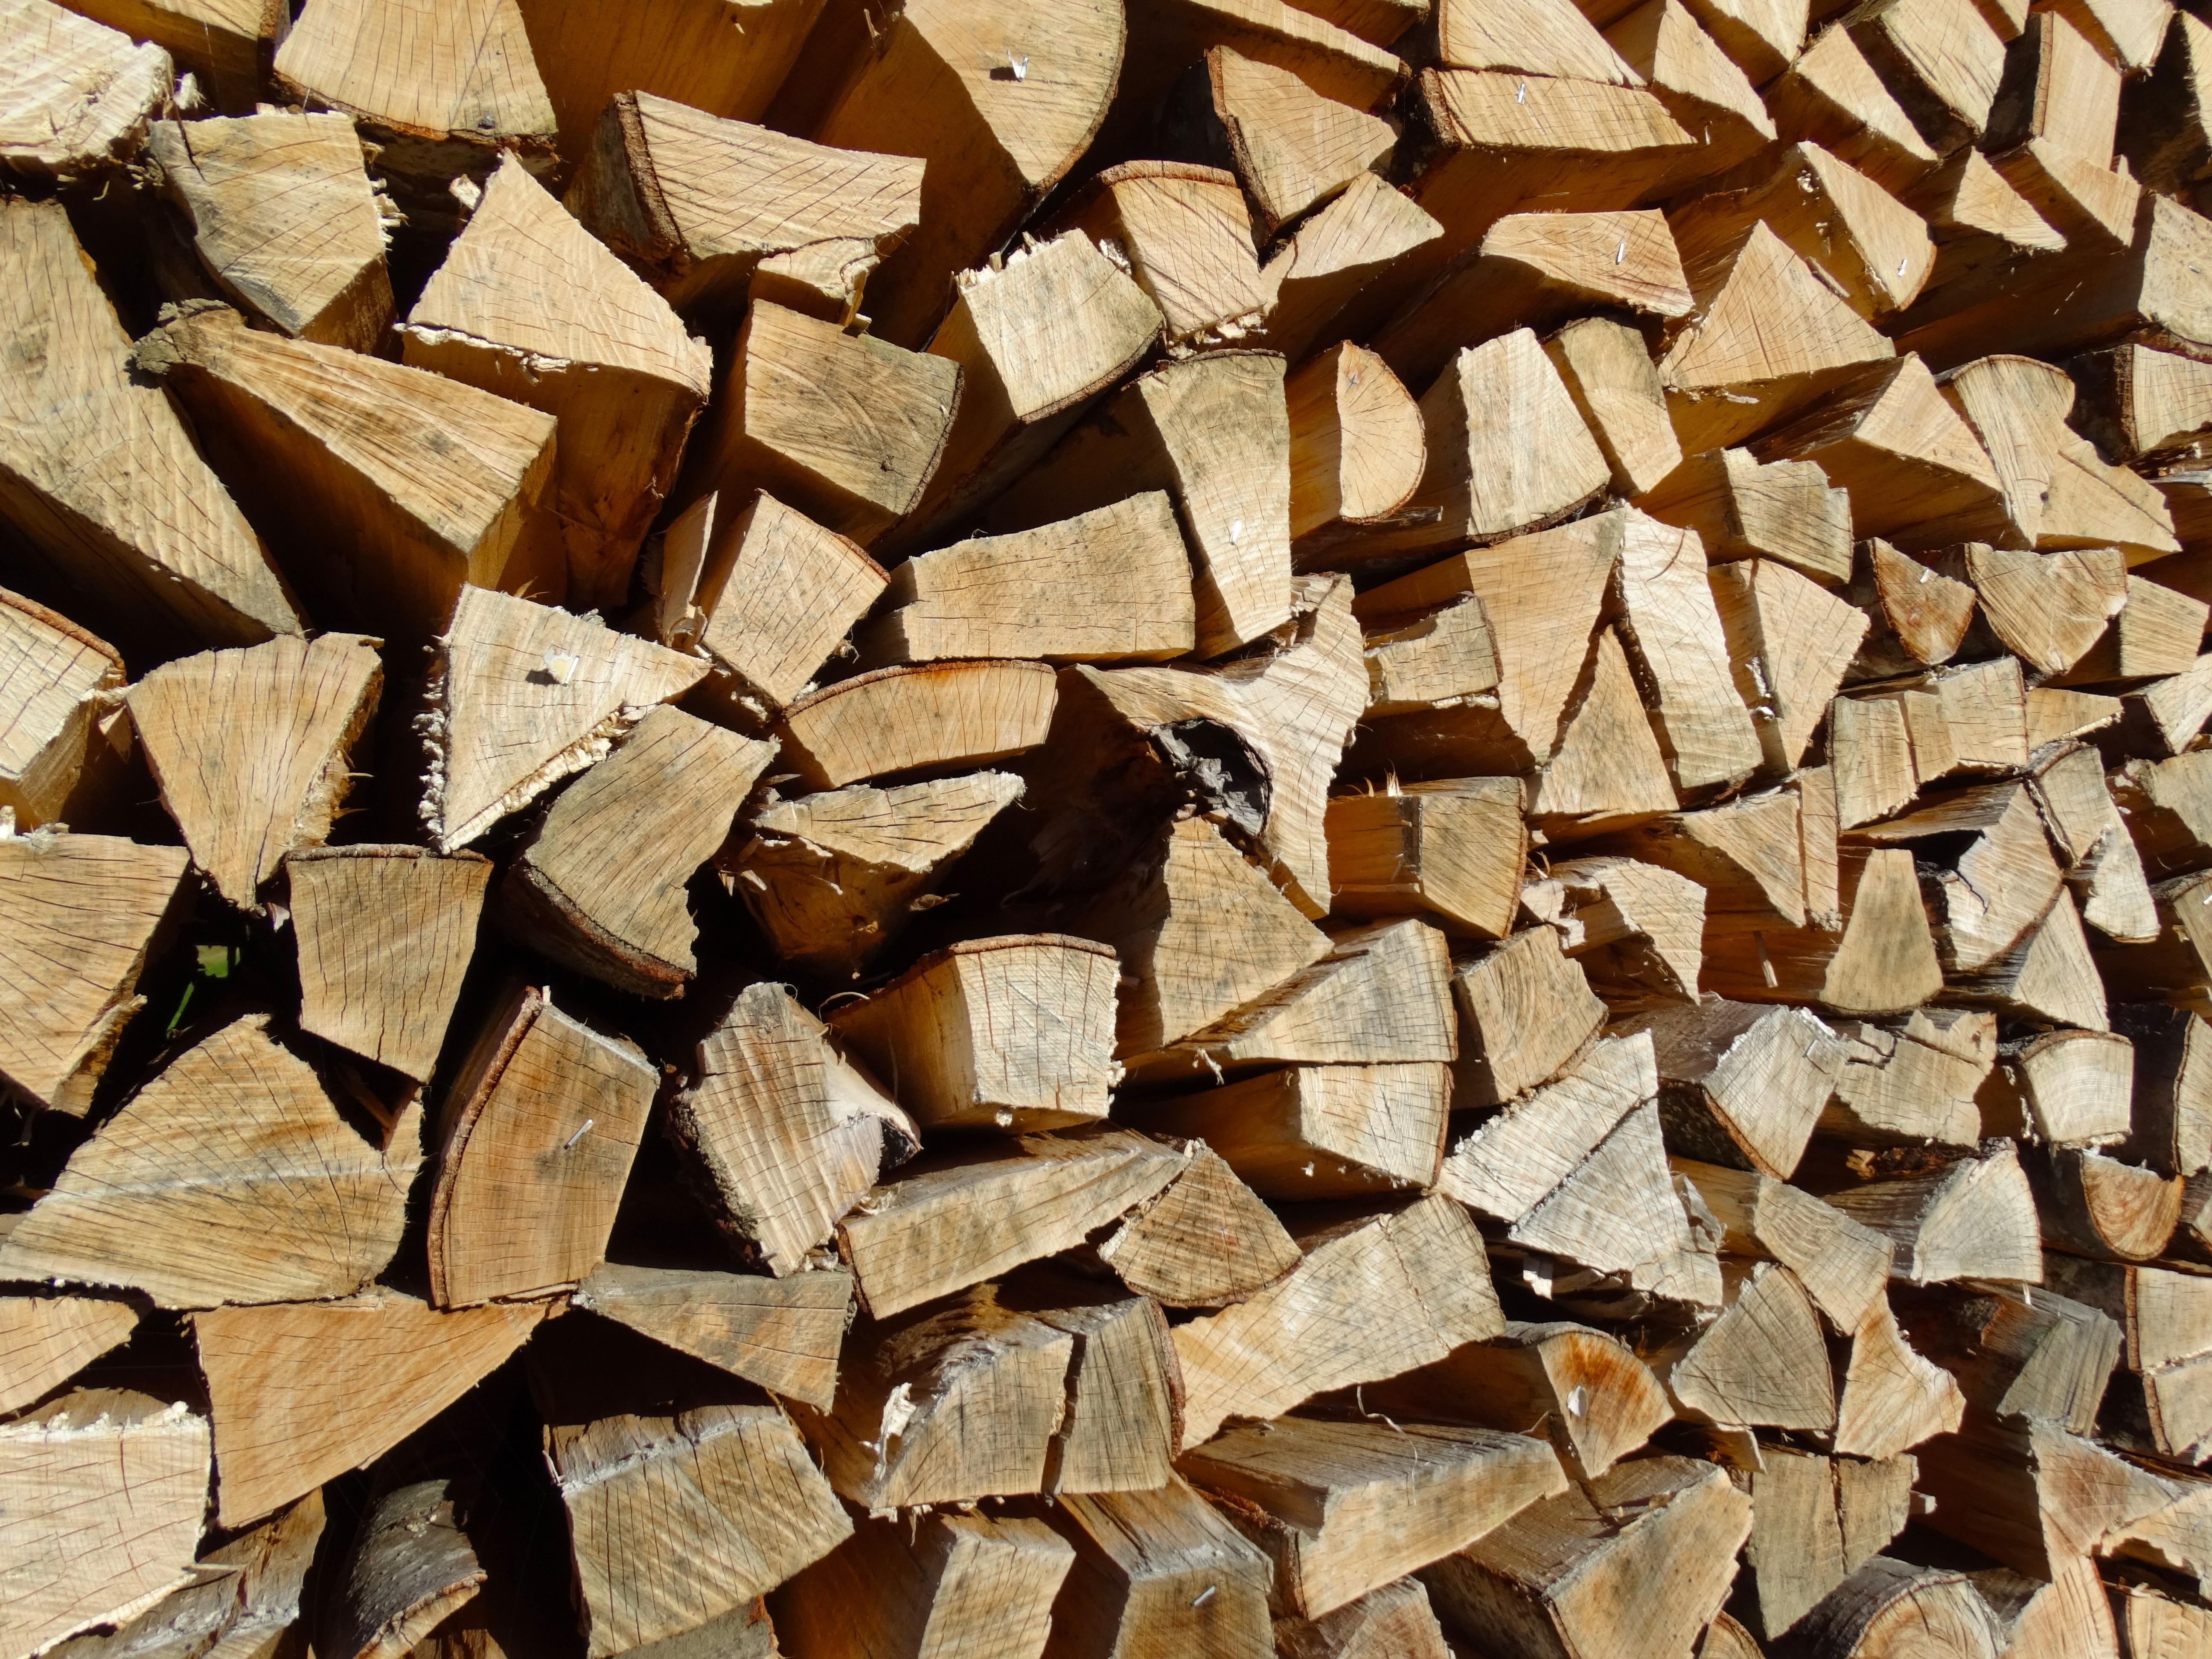
branch, wood, texture, leaf, floor, trunk, wall, pattern, brown, soil, stone wall, firewood, brick, lumber, material, close up, art, design, hardwood, stacked up, holzstapel, flooring, growing stock